Blizzard

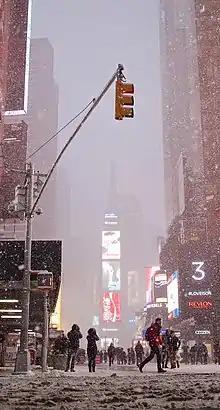
Near-whiteout conditions dim the far end of Times Square in New York City, 2015.

While severe cold and large amounts of drifting snow may accompany blizzards, they are not required. Blizzards can bring whiteout conditions, and can paralyze regions for days at a time, particularly where snowfall is unusual or rare.